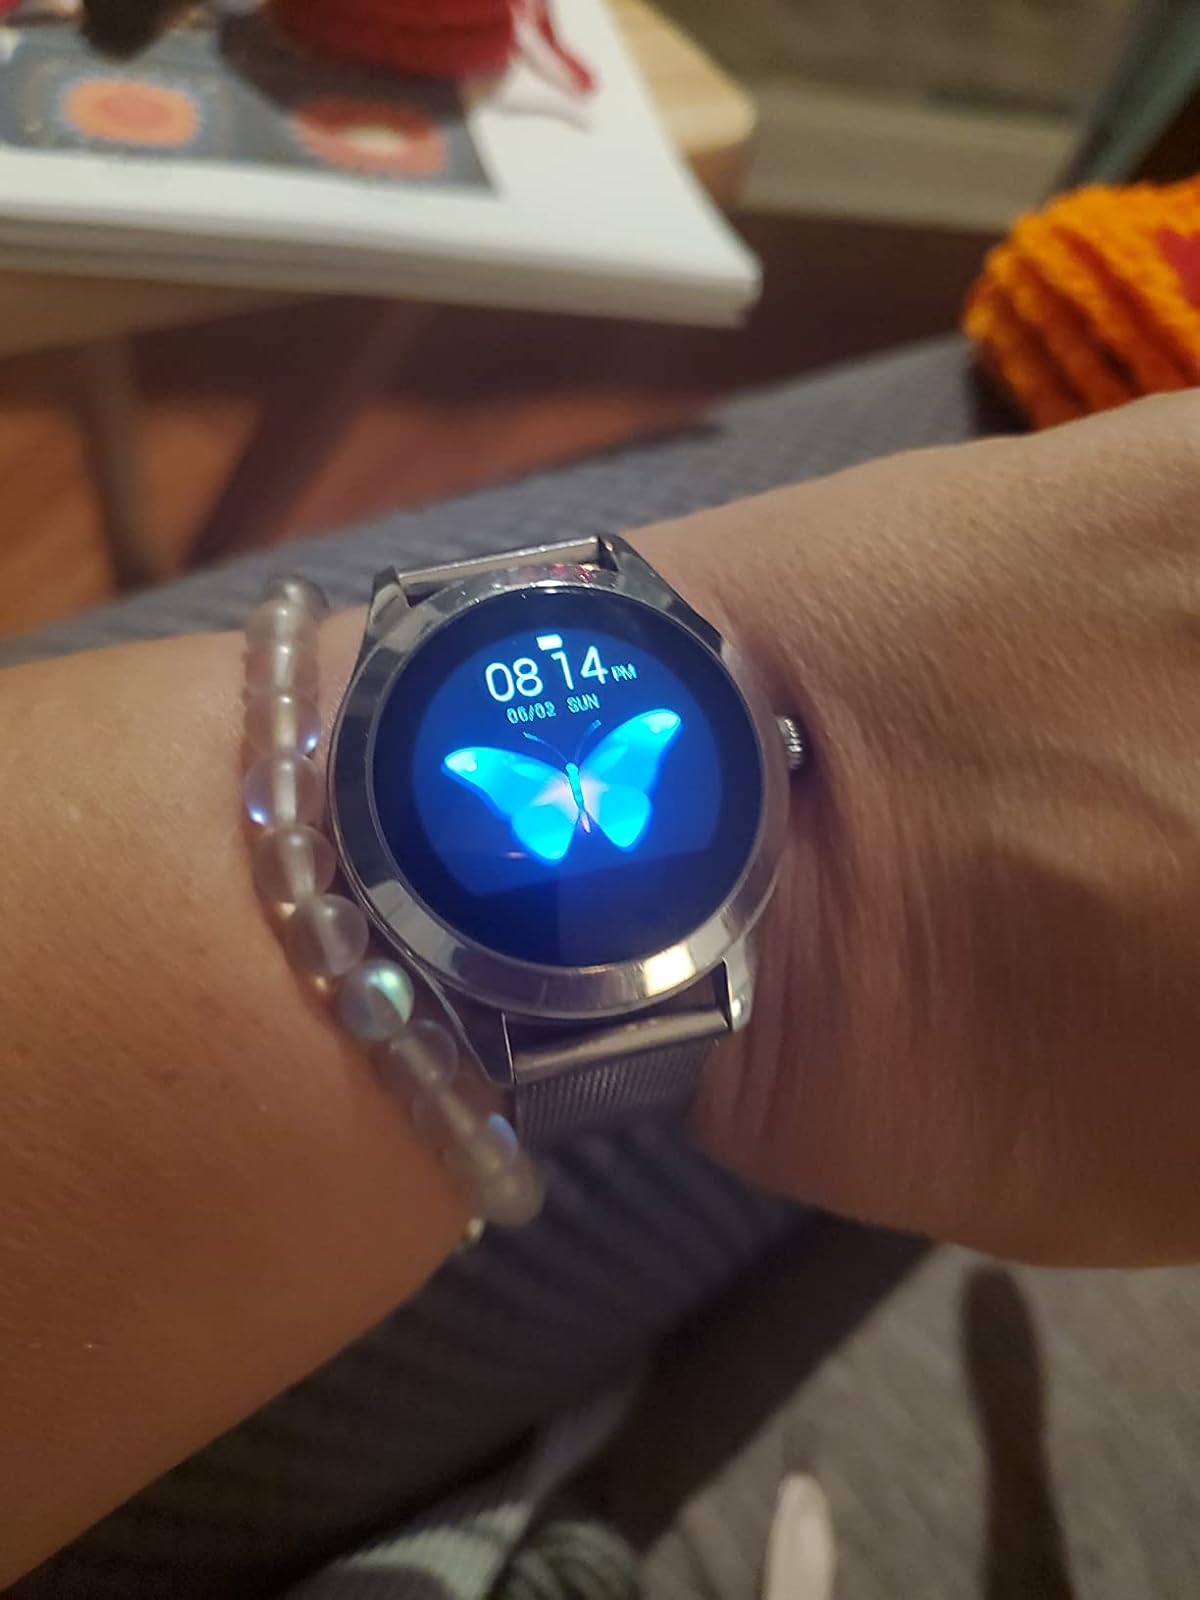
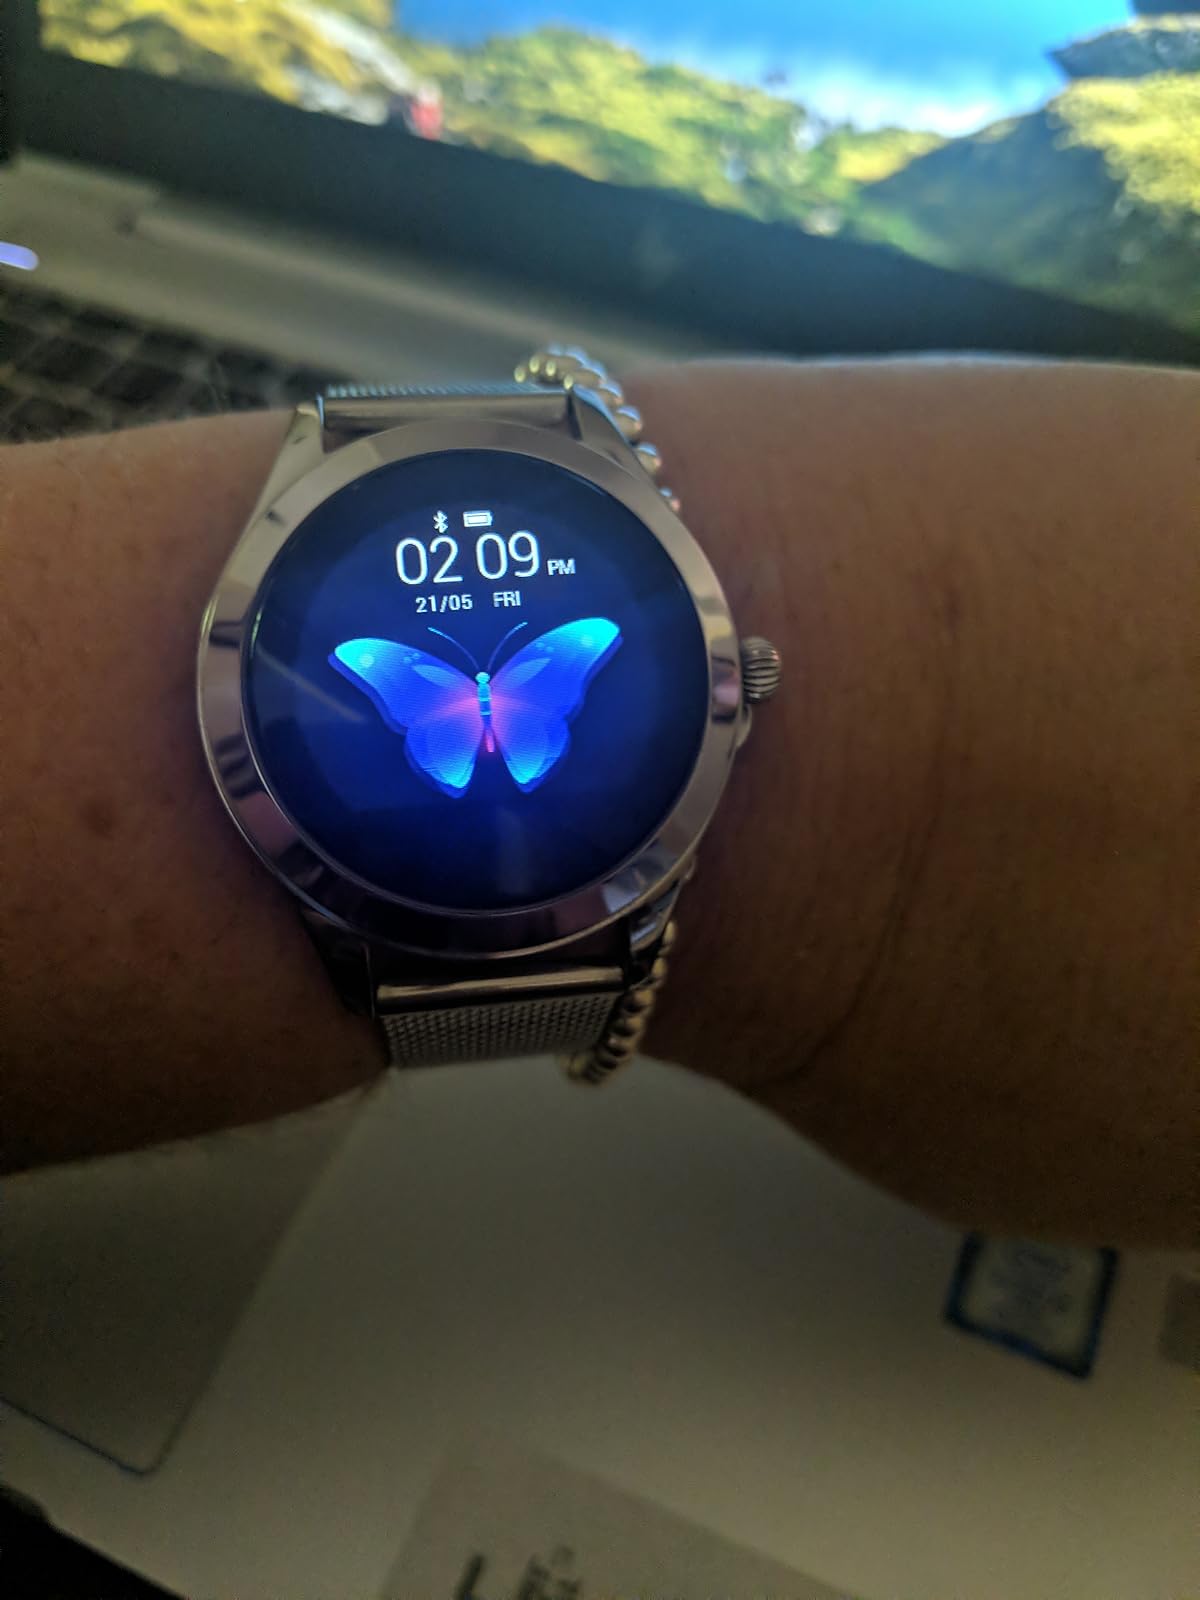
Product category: smartwatch
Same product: yes